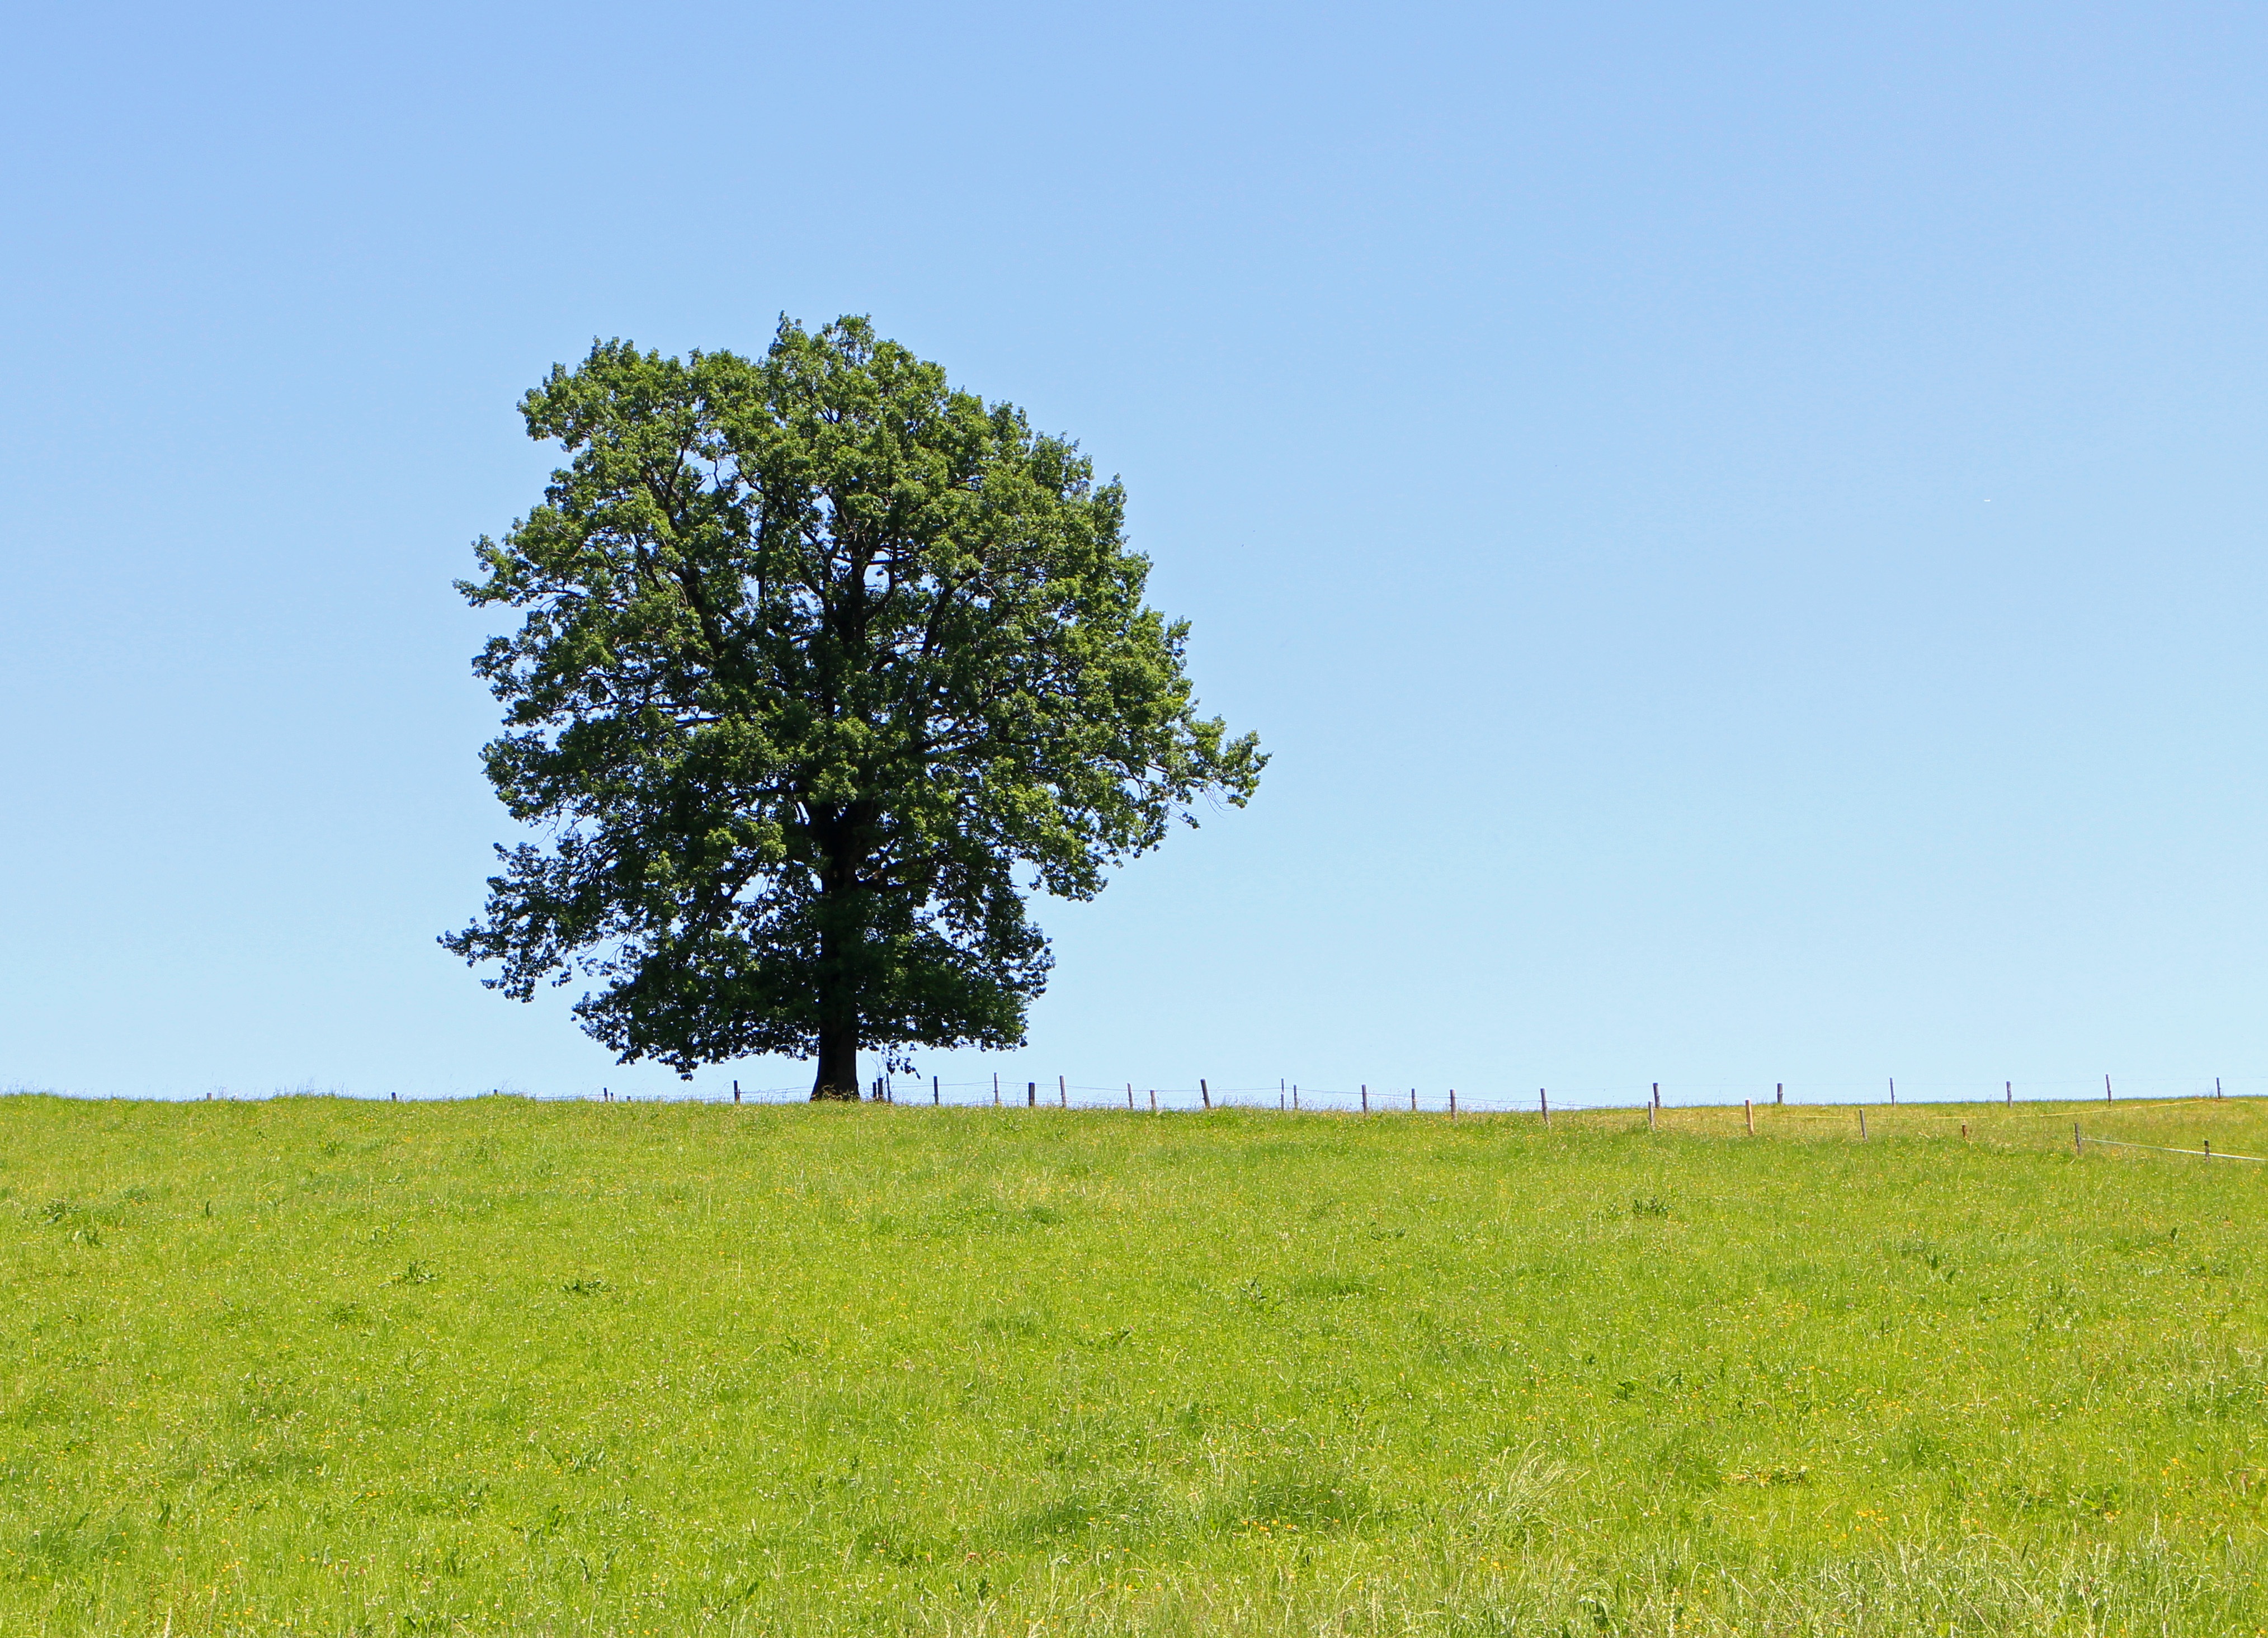
landscape, tree, grass, horizon, plant, sky, field, meadow, prairie, hill, green, pasture, soil, blue, agriculture, savanna, plain, grassland, habitat, ecosystem, steppe, rural area, individually, flowering plant, natural environment, grass family, woody plant, land plant, land lot